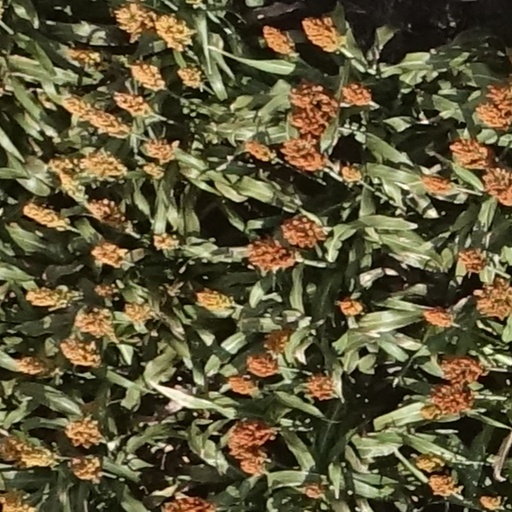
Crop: sorghum